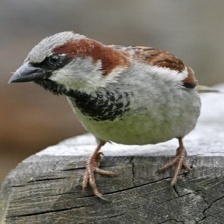
Species: HOUSE SPARROW
Scientific name: PASSER DOMESTICUS